Impact and popularity of K-pop

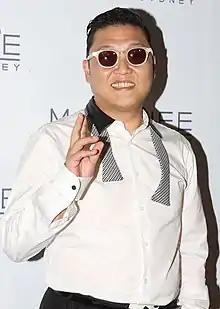
Psy, whose music video for "Gangnam Style" in December 2012 became the first to reach more than a billion YouTube views

Since K-pop started to spread its industry outside South Korea, K-pop artists have set notable records on YouTube. In December 2011, K-pop became the first country-specific genre of music to gain a homepage on YouTube. In December 2012, Psy's music video for "Gangnam Style" became the first YouTube video to receive 1 billion views. On November 11, 2019, girl group Blackpink's music video for "Ddu-Du-Ddu-Du" became the first music video by a K-pop group to reach 1 billion views on the platform. On May 21, 2021, BTS' music video for "Butter" set a record for the most viewed online music video in the first 24 hours, garnering over 108 million views. As of August 2024, "Butter" still holds this record.